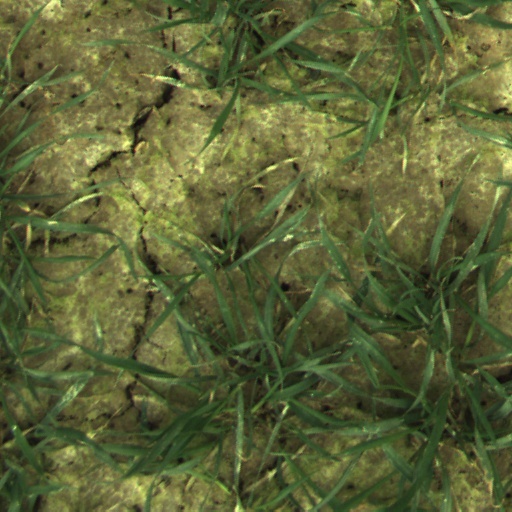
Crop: wheat